Chester L. Mize

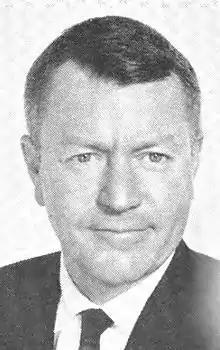
From 1969's "Pocket Congressional Directory of the Ninety-First Congress"

Chester Louis Mize (December 25, 1917 – January 11, 1994) was a Republican member of the United States House of Representatives from Kansas.